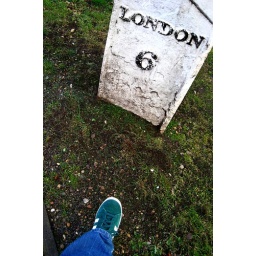
i feel a bit odd walking in these shoes among the Londoners in their black and gray attire.